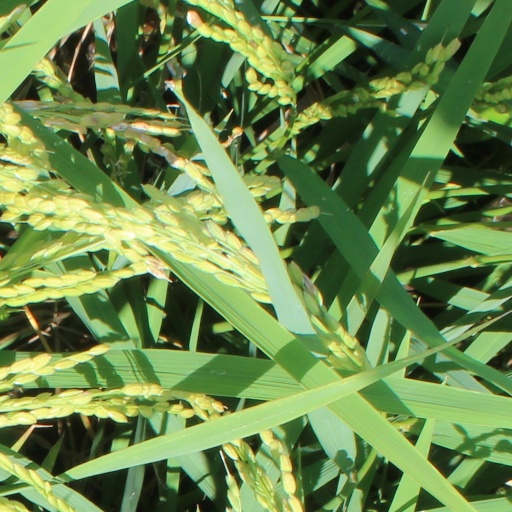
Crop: rice